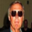
Label: man